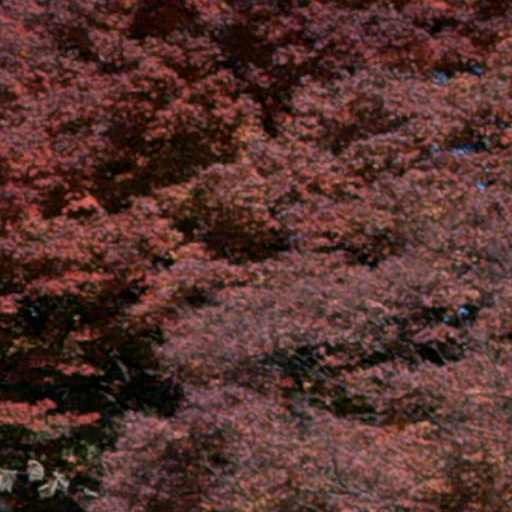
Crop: cassava